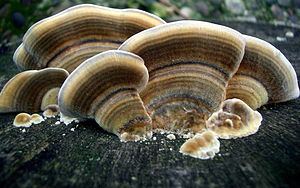
Broget læderporesvamp
Broget Læderporesvamps frugtlegemer